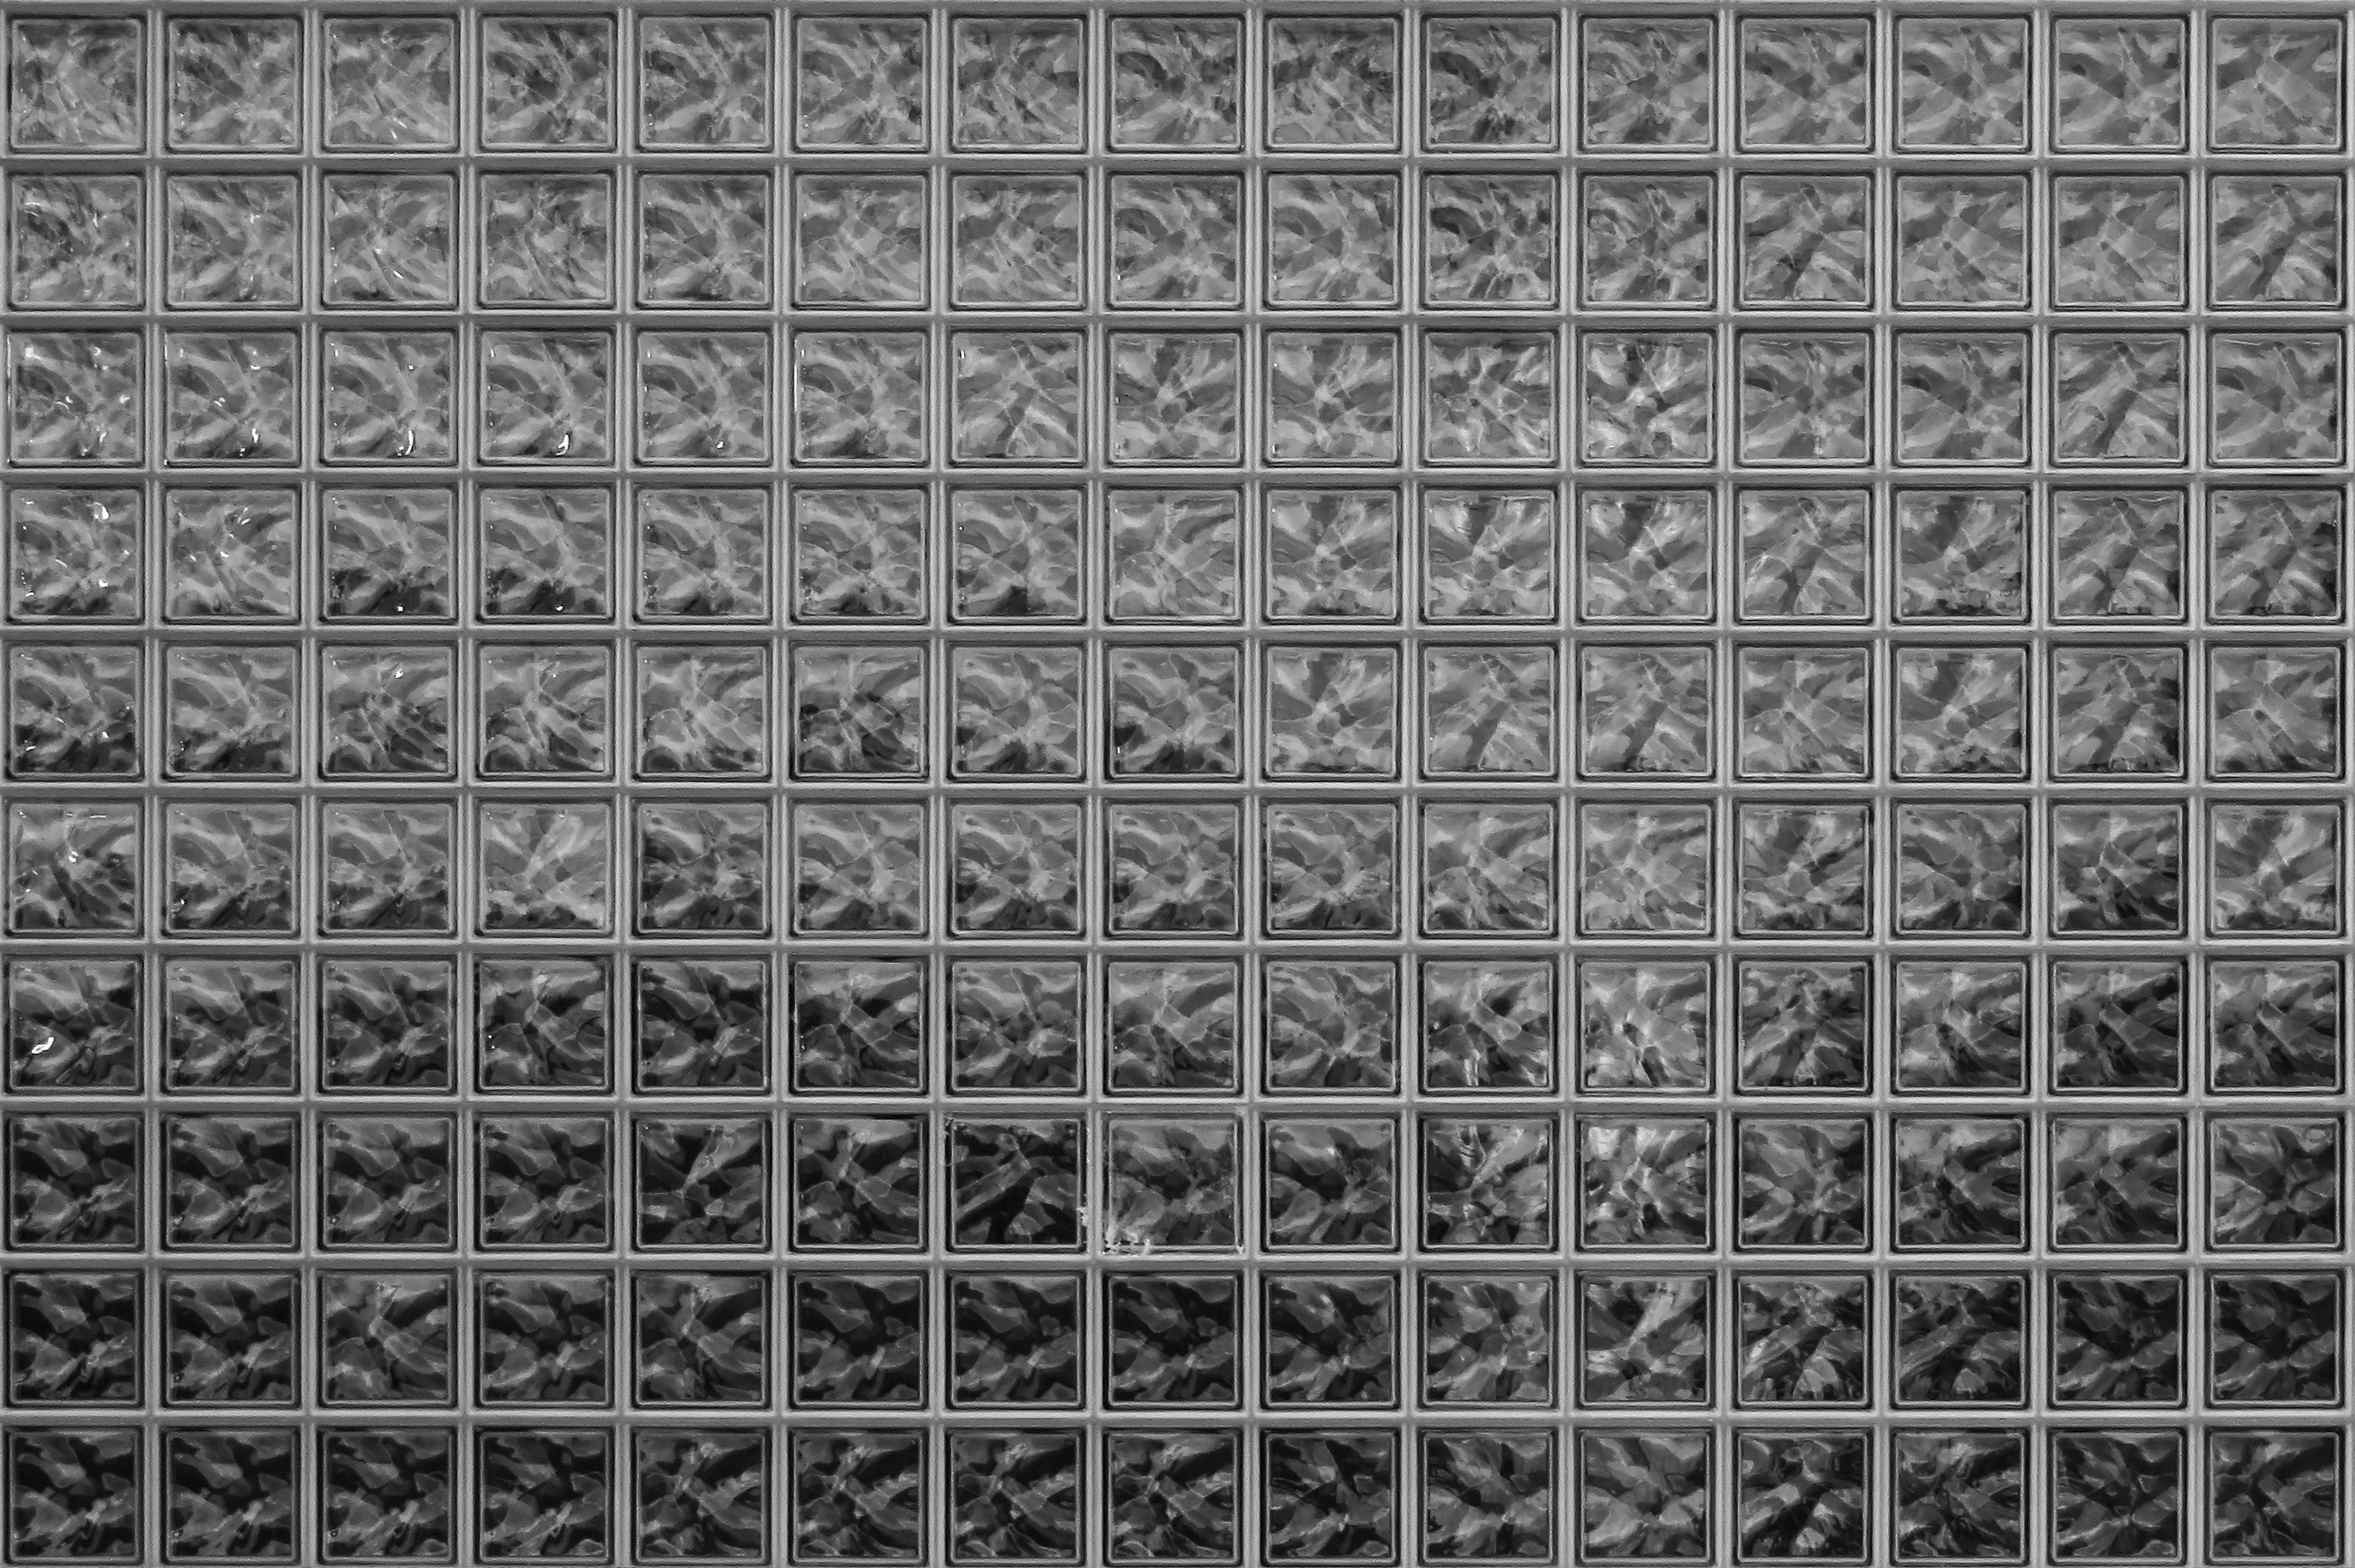
black and white, texture, floor, wall, pattern, line, black, monochrome, circle, font, art, design, symmetry, flooring, monochrome photography